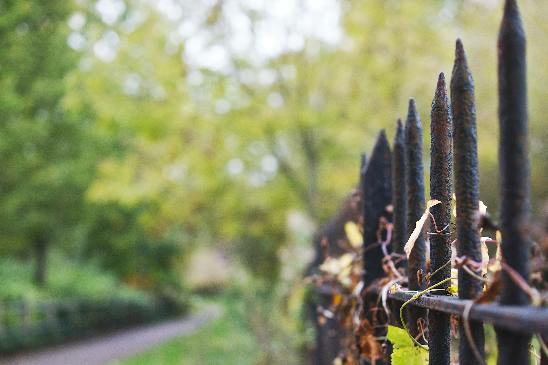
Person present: No